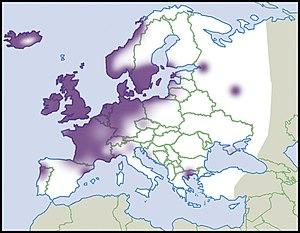
Repartition en Europe, niveau de connaissance de 2012. Description de la source en français Italiano: Distribuzione in Europa, livello di conoscenza del 2012. Descrizione della fonte in italiano Português: Distribuição na Europa, nível de conhecimento de 2012. Descrição da fonte em português Čeština: Distribuce v Evropě, úroveň znalostí v roce 2012 Polski: Dystrybucja w Europie, poziom wiedzy z 2012 roku Русский: Распространение в Европе, уровень знаний в 2012 году